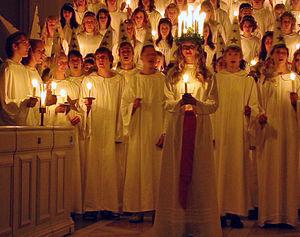
La Sainte-Lucie est une fête ayant lieu le 13 décembre en honneur de la fête de sainte Lucie de Syracuse. Elle marque, avec l'Avent, le début de la saison de Noël. Traditionnellement une fête importante dans toute la Chrétienté occidentale, elle est aujourd'hui célébrée en Scandinavie et en Europe méridionale, particulièrement en Suède, au Danemark, en Norvège, en Finlande, en Italie, en Islande et en Croatie.
L'Avent est la période qui couvre quelques semaines précédant Noël, quatre dans la tradition de l'Église latine. Depuis l'instauration de ce temps liturgique, par analogie au Quadragésime du Carême, par le pape Grégoire le Grand, l'Avent représente la période où l'on se prépare à la venue du Christ, c'est-à-dire à sa naissance.